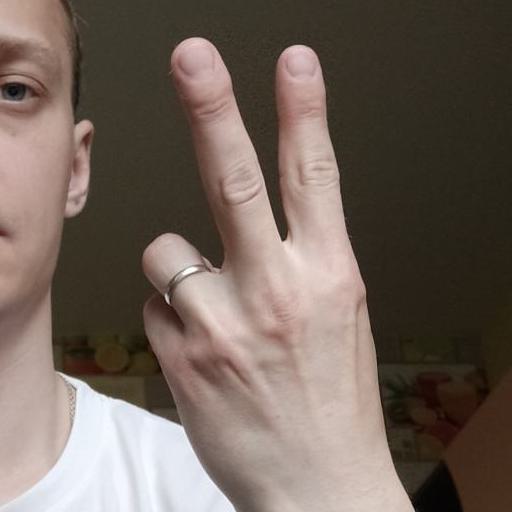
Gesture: peace_inverted